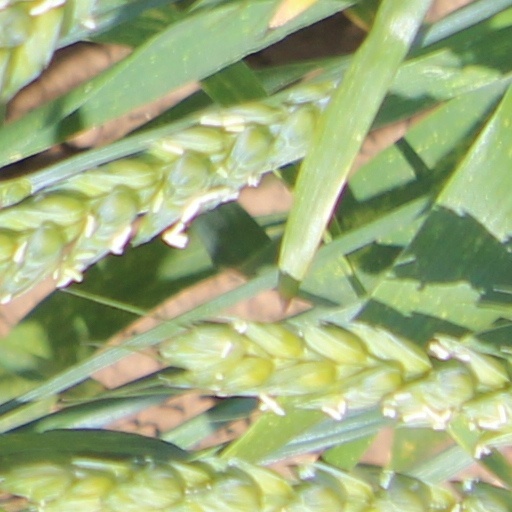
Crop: wheat